North American Racing Team

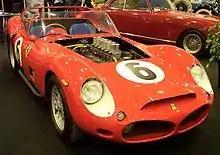
1962 Le Mans-winning Ferrari 330 TRI/LM, bought by Pedro Rodríguez through NART. Rodríguez raced several times in it.

Pedro Rodríguez won the second and the third editions of Daytona with the NART team, both in a Ferrari 250 GTO. The 1963 event was a three hour race and the 1964 event was a 2,000 km race; the 24 hour race would start in 1966.